Trilobite

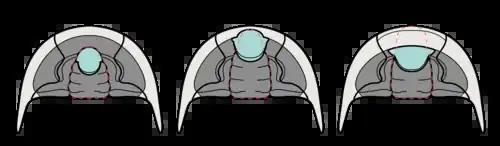
Illustration of the three types of hypostome. Doublure is shown in light gray, the inside surface of the cephalon in dark gray, and the hypostome in light blue. The glabella is outlined in red broken lines.

Dorsal facial sutures continue downward to the ventral side of the cephalon where they become the Connective sutures that divide the doublure. The following are the types of ventral sutures.